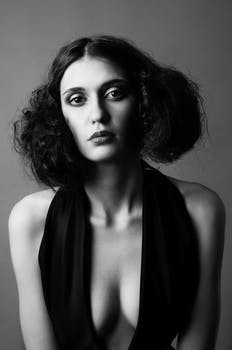
Label: No Watermark